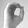
ASL letter: O